Hit and Run (2009 film)

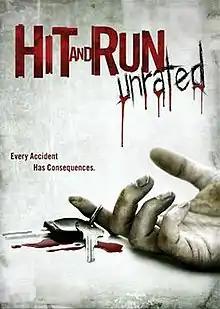
Hit and Run poster

Hit and Run (also known as "Bumper" or "Hit and Run unrated") is a 2009 horror film directed by Enda McCallion and written by Diane Doniol-Valcroze and Arthur K. Flam (as Arthur Flam). The film tells the story of a young woman who tries to cover up a deadly hit and run accident, only to have the supposedly dead victim come back to terrorize her.